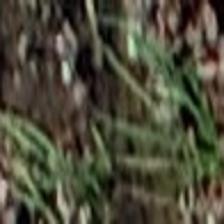
Label: clustered